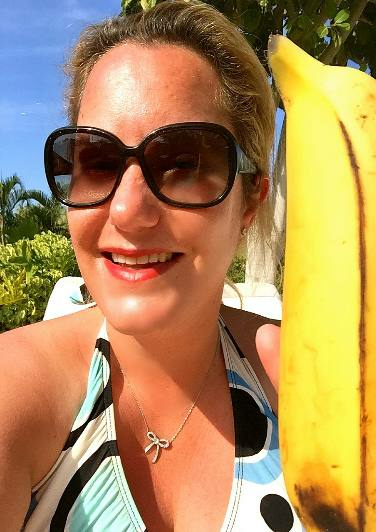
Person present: Yes